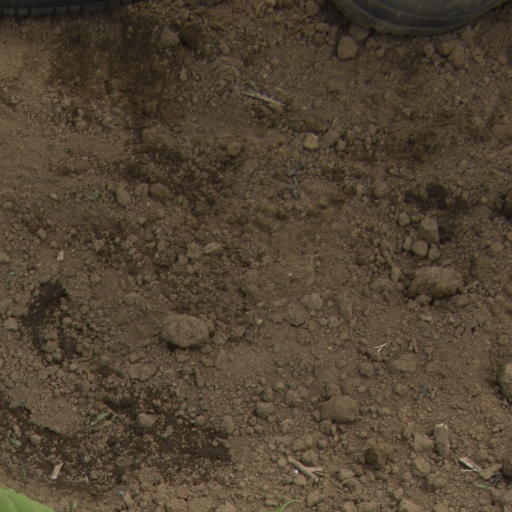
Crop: Jerusalem artichoke